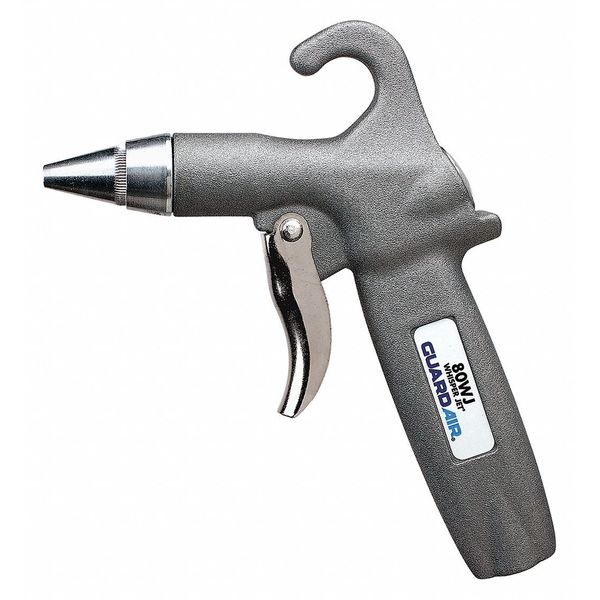
Pistol Grip Air Gun
Air Gun, Pistol-Grip, Number of Nozzles Included 1, Nozzle Length 1 1/2 in, Nozzle Tip Material Aluminum, Nozzle Angle Straight, Nozzle Features Conical Tip Prevents Nozzle Blockage, Noise Reducing, Superior Thrust, Nozzle Safety, Whisper Jet, Air Flow Pattern Focused, Sound Level 93 dB, OSHA Pressure Compliant Yes, Output Thrust 1.1 lbf, Body Material Aluminum, Air Inlet Size 1/4 in, Air Inlet Gender Female, Air Inlet Type NPT graingerSKU: 1RF89, mscSKU: 48778815, zoro_no: G3147785, mongo_id: 65bbe7553aaddbd5a908b437
Brand: Guardair
Category: Hardware > Tools > Abrasive Blasters > Pressure Blasters